Metternich Stela

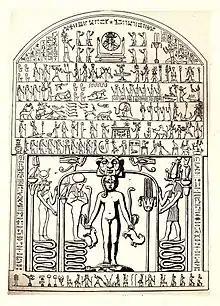

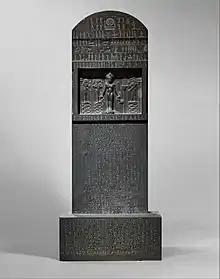
The Metternich Stela

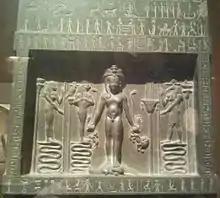
Center panel of the Metternich Stela

The Metternich Stela is a magico-medical Horus on the Crocodiles stele that is part of the Egyptian collection of the Metropolitan Museum of Art in New York City. It dates to the Thirtieth Dynasty of Egypt around 380–342 B.C. during the reign of Nectanebo II. The provenance of the stele is unknown.